Brussels Christmas tree

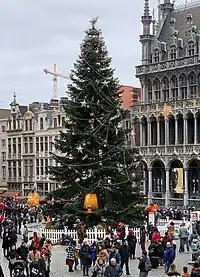
The Christmas tree on the Grand-Place/Grote Markt in 2019

The Brussels Christmas tree is a Christmas tree erected annually on the Grand-Place/Grote Markt (main square) of Brussels, Belgium. It has traditionally been a real tree either from the Ardennes forest, from the city of Helsinki or from different countries as diplomatic gift, except in 2012 when it was replaced with an abstract sculpture.